James Fordyce

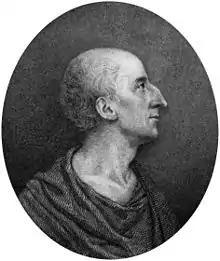
James Fordyce

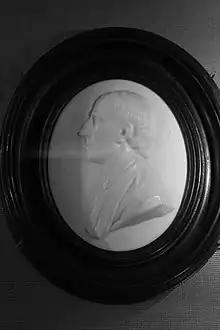
Cameo of Rev James Fordyce

James Fordyce, DD (1720–1 October 1796), was a Scottish Presbyterian minister and poet. He is best known for his collection of sermons published in 1766 as "Sermons for Young Women", popularly known as "Fordyce's Sermons".